Blue Christmas (holiday)

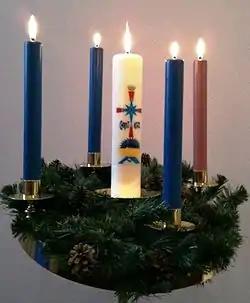
Blue Christmas is observed during the end of Advent, before Christmas Day

Blue Christmas (also called the Longest Night) in the Western Christian tradition is a day in the Advent season marking the longest night of the year. On this day, some churches in Western Christian denominations hold a church service that honours people that have lost loved ones and are experiencing grief. These include parishes of Catholicism, Anglicanism, Lutheranism, Methodism, Moravianism, and Reformed Christianity. The Holy Eucharist is traditionally a part of the service of worship on this day. This worship service is traditionally held on or around the longest night of the year, which falls on or about December 21, the Winter Solstice. There is an interesting convergence for this day as it is also the traditional feast day for Saint Thomas the Apostle. This linkage invites making some connections between Saint Thomas's struggle to believe in Jesus' resurrection, the long nights just before Christmas, and the struggle with darkness and grief faced by those living with loss.